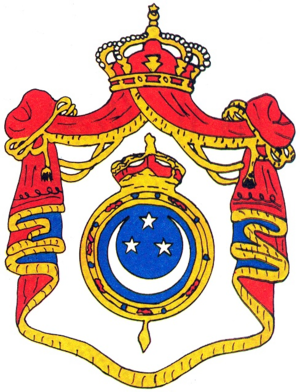
Armoiries du royaume d'Égypte, adoptées par décret royal le 10 décembre 1923, et remplacées par l'aigle républicain le 29 juin 1953.
Voici une liste des anciens monarques d'États souverains qui sont encore en vie à ce jour. Tandis que la plupart des monarques gardent leur position jusqu'à la fin de leur vie, certains choisissent d'abdiquer en faveur d'un jeune héritier, tandis que d'autres monarques sont détrônés lorsque leurs monarchies sont abolies ou lorsqu'un autre dirigeant prend le pouvoir par la force. Par courtoisie internationale, ces individus gardent généralement l'usage de leurs titres.